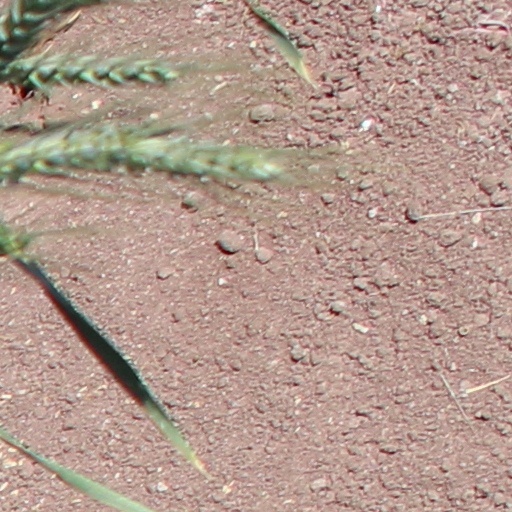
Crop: wheat